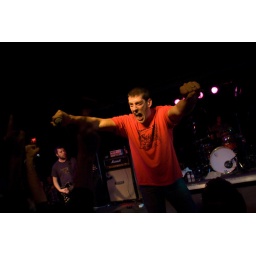
paint it black at the black cat in washington dc, 2008